Laurent Tirard

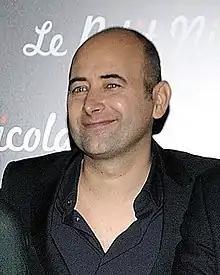
Tirard in 2009

Laurent Tirard was born on 18 February 1967 in Roubaix, France. He grew up admiring American films, such as those by Steven Spielberg. Later, he studied filmmaking at New York University, worked as a script reader for Warner Bros. Studios, became a journalist, and worked for the French film magazine "Studio" for six years.